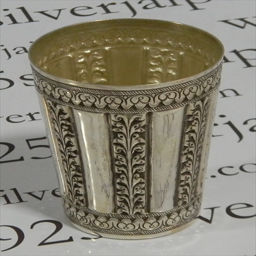
pure engraved silver glass $244.02 .